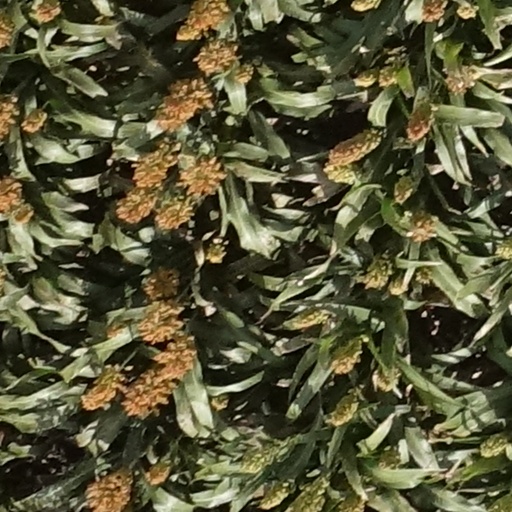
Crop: sorghum